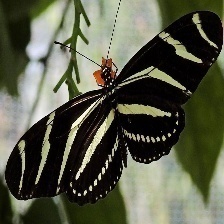
Species: ZEBRA LONG WING